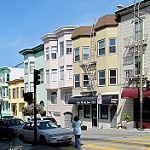
Label: buildings